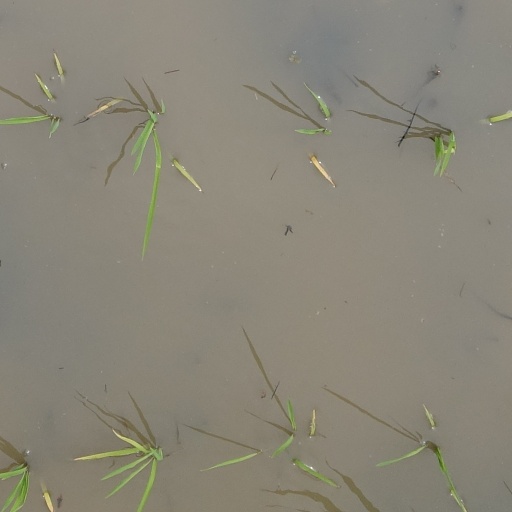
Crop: rice